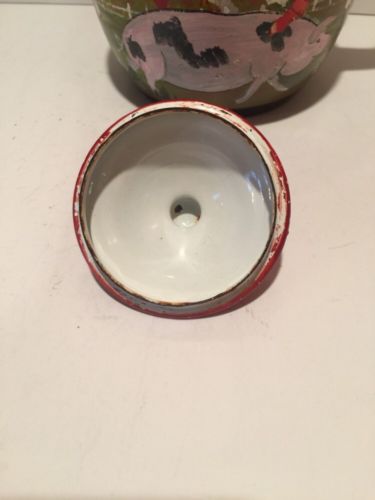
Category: kettle